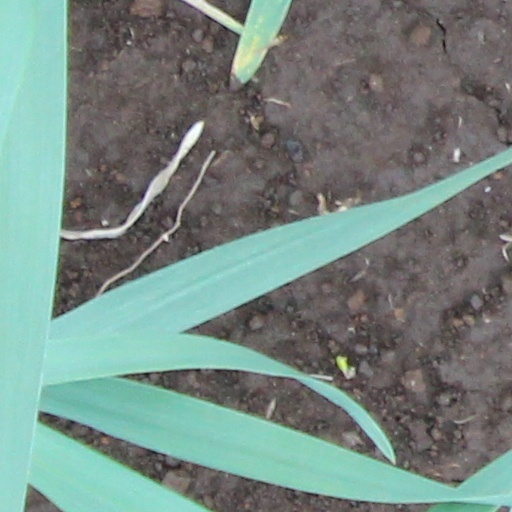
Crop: wheat